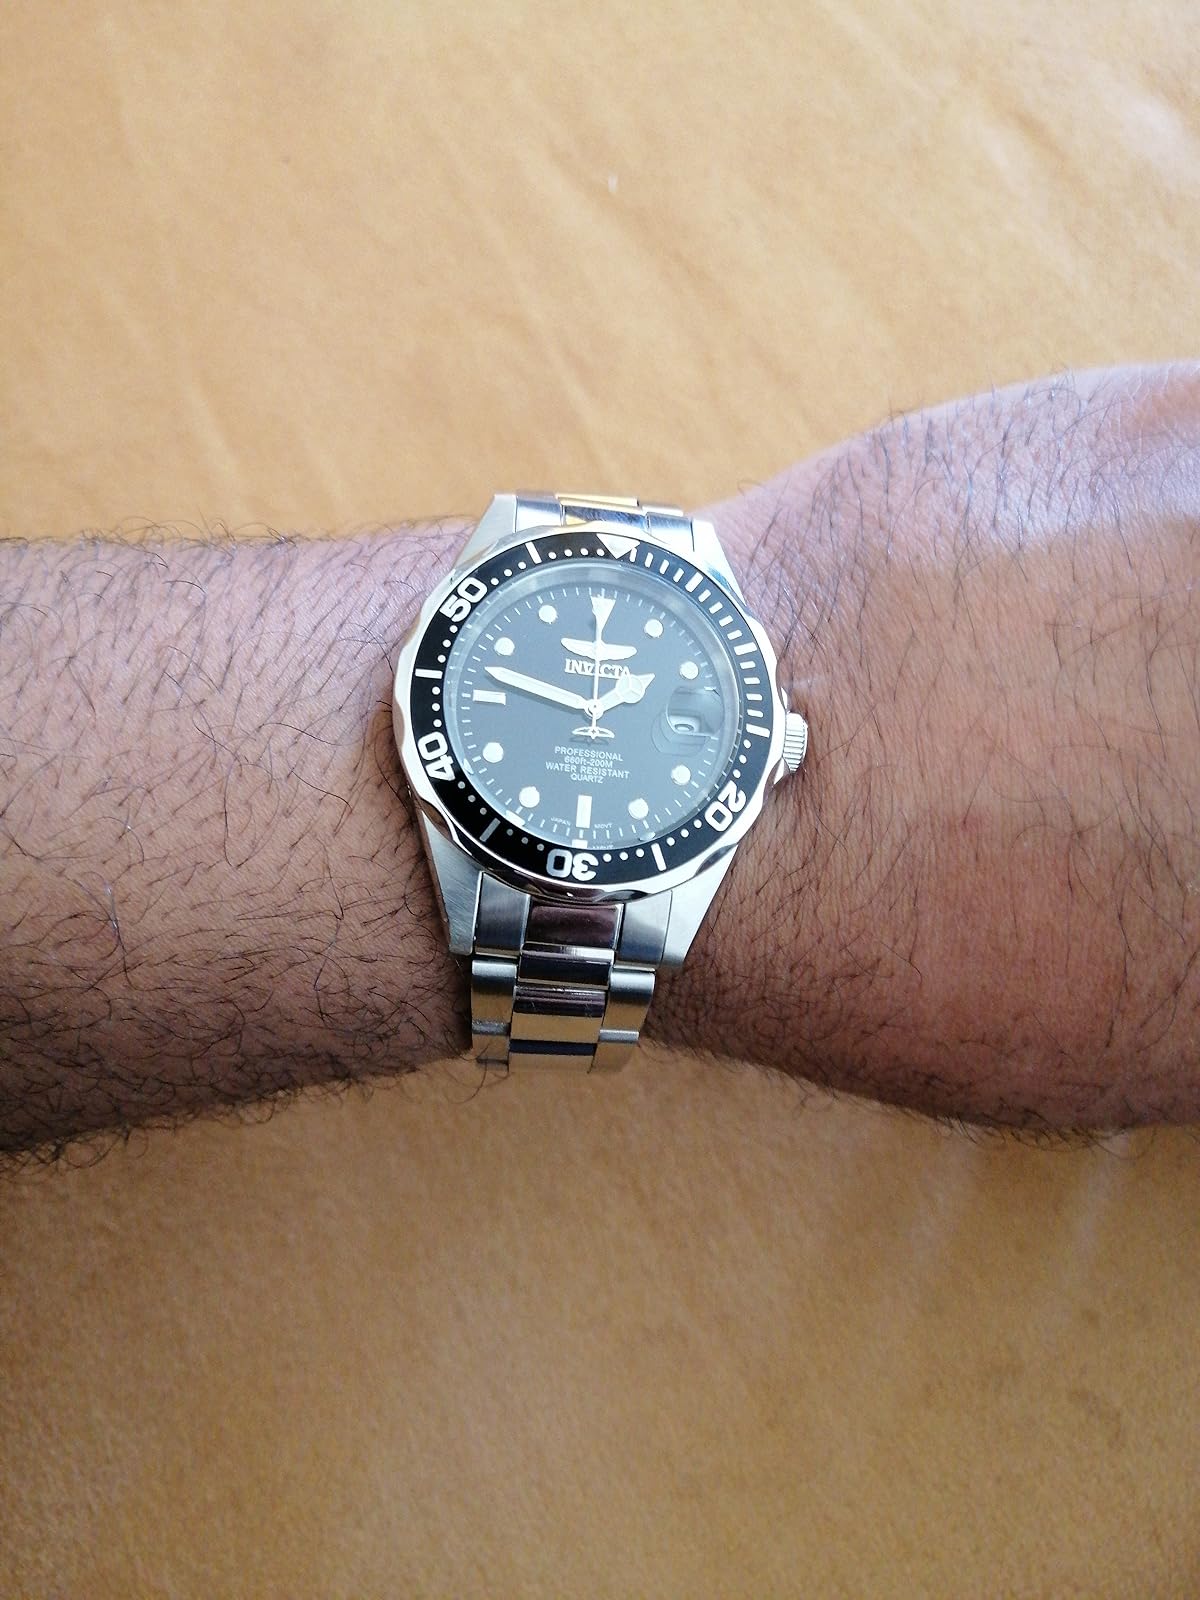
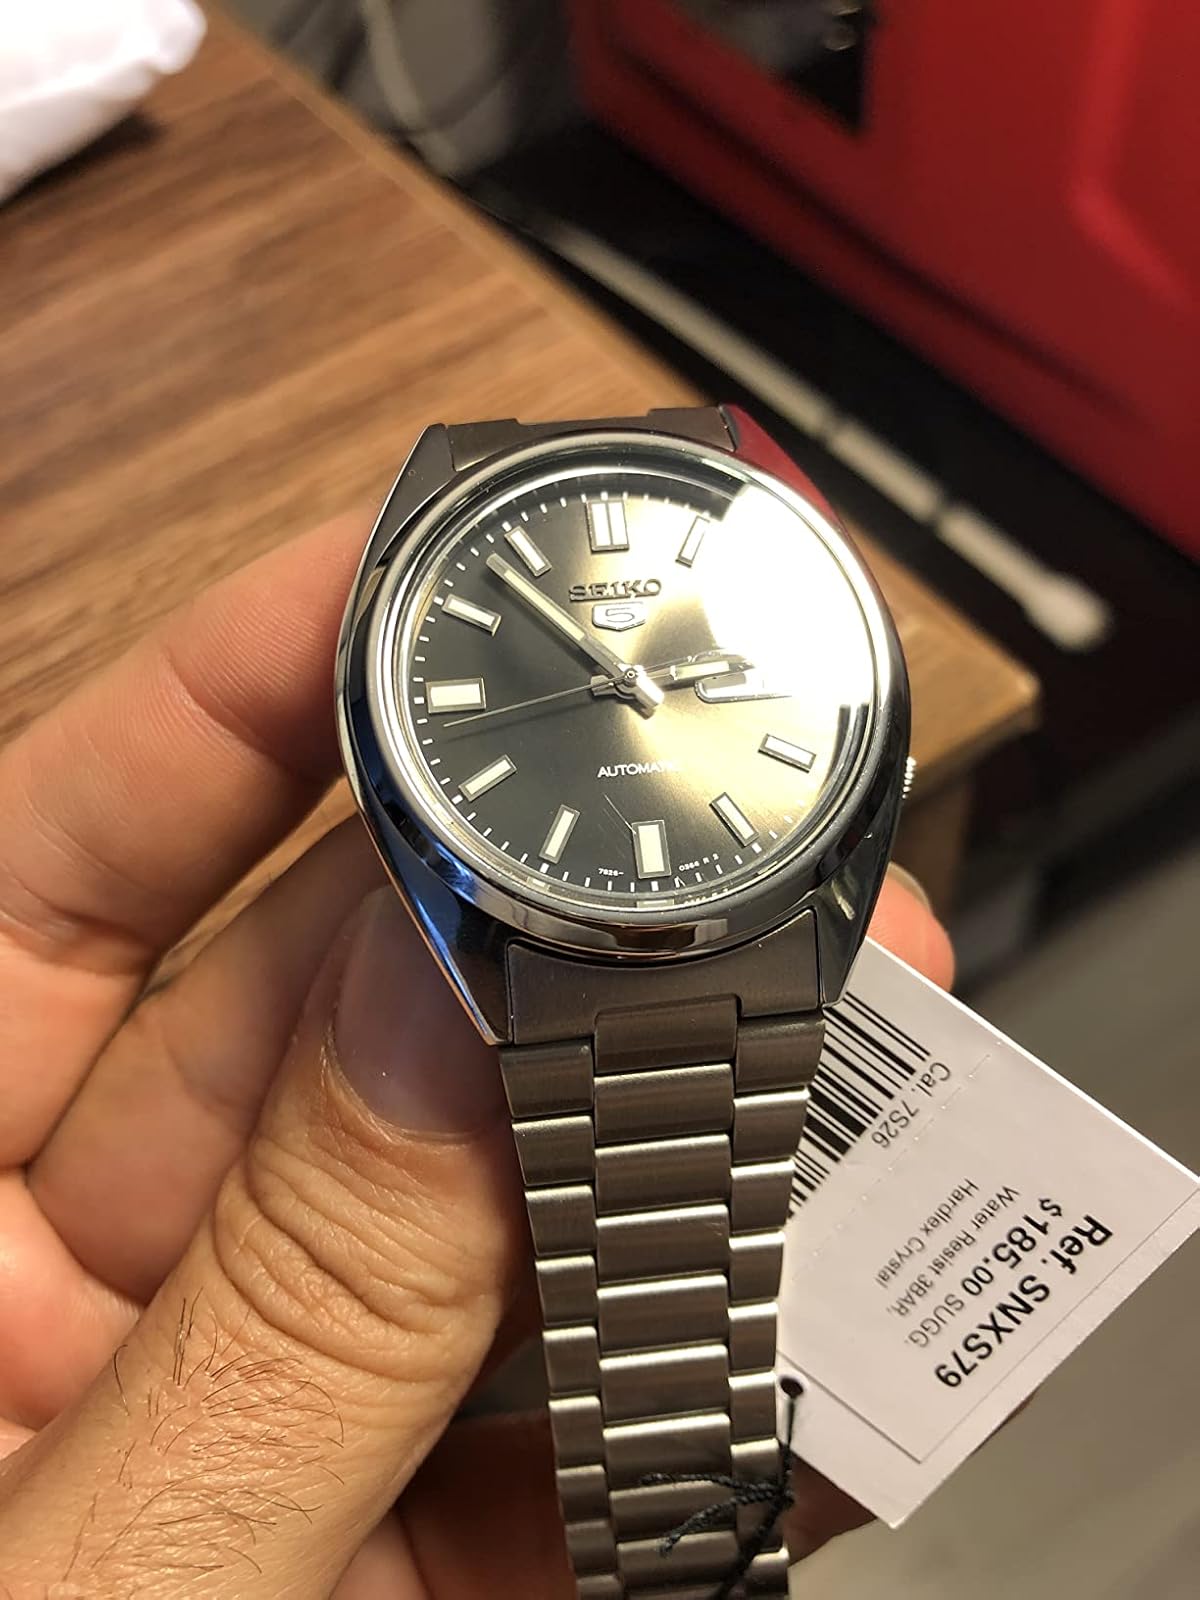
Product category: accessories_watch
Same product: no